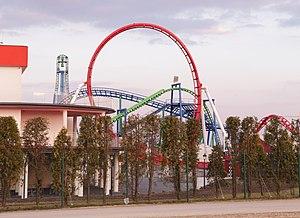
Formula est un parcours de montagnes russes lancées du parc Energylandia situé à Zator en Pologne.
Wonderla Hyderabad ouvert au public le 7 avril
Energylandia est un parc d'attractions situé à Zator, en Pologne. Le parc est le plus grand du pays.